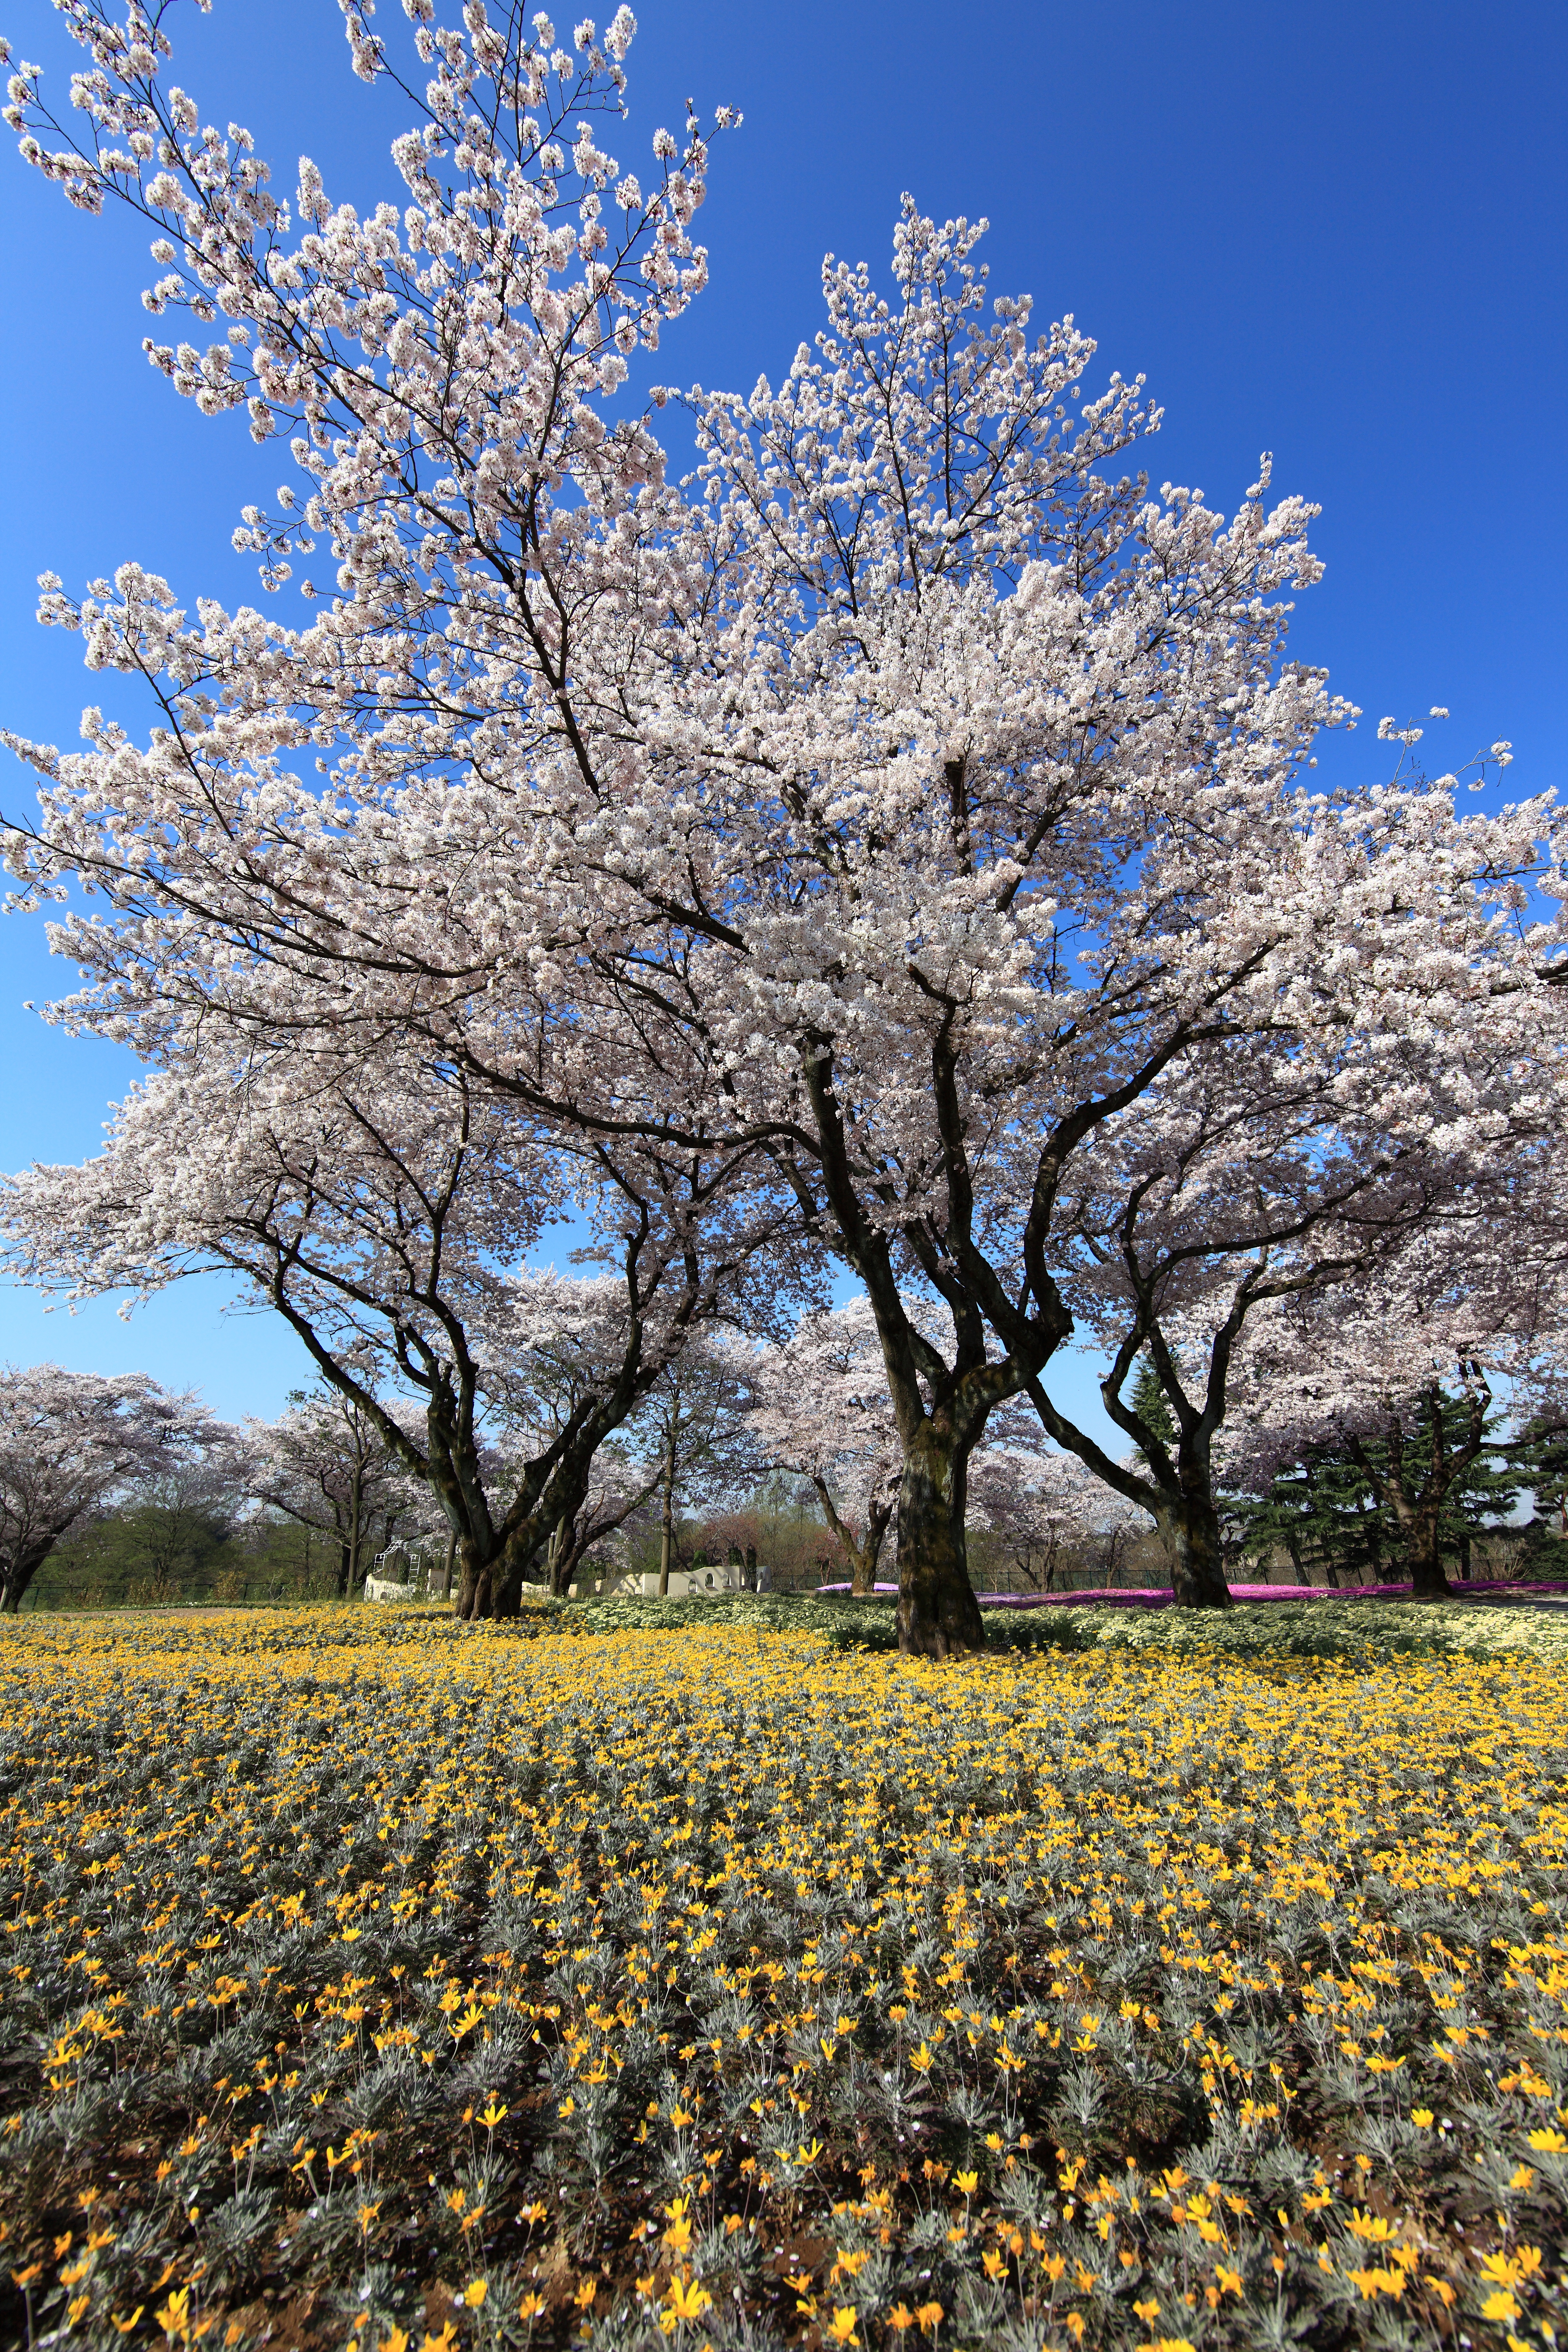
tree, branch, blossom, plant, field, flower, spring, high, garden, flora, season, cherry blossom, 5d, sakura, hires, markii, treasure, cherry, hi, res, resolution, gunma, tatebayashi, thetreasuregarden, flowering plant, woody plant